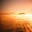
Label: cloud